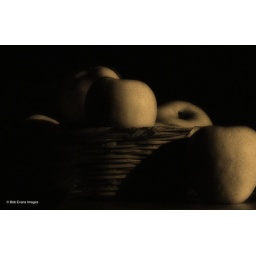
Still life apples in basket